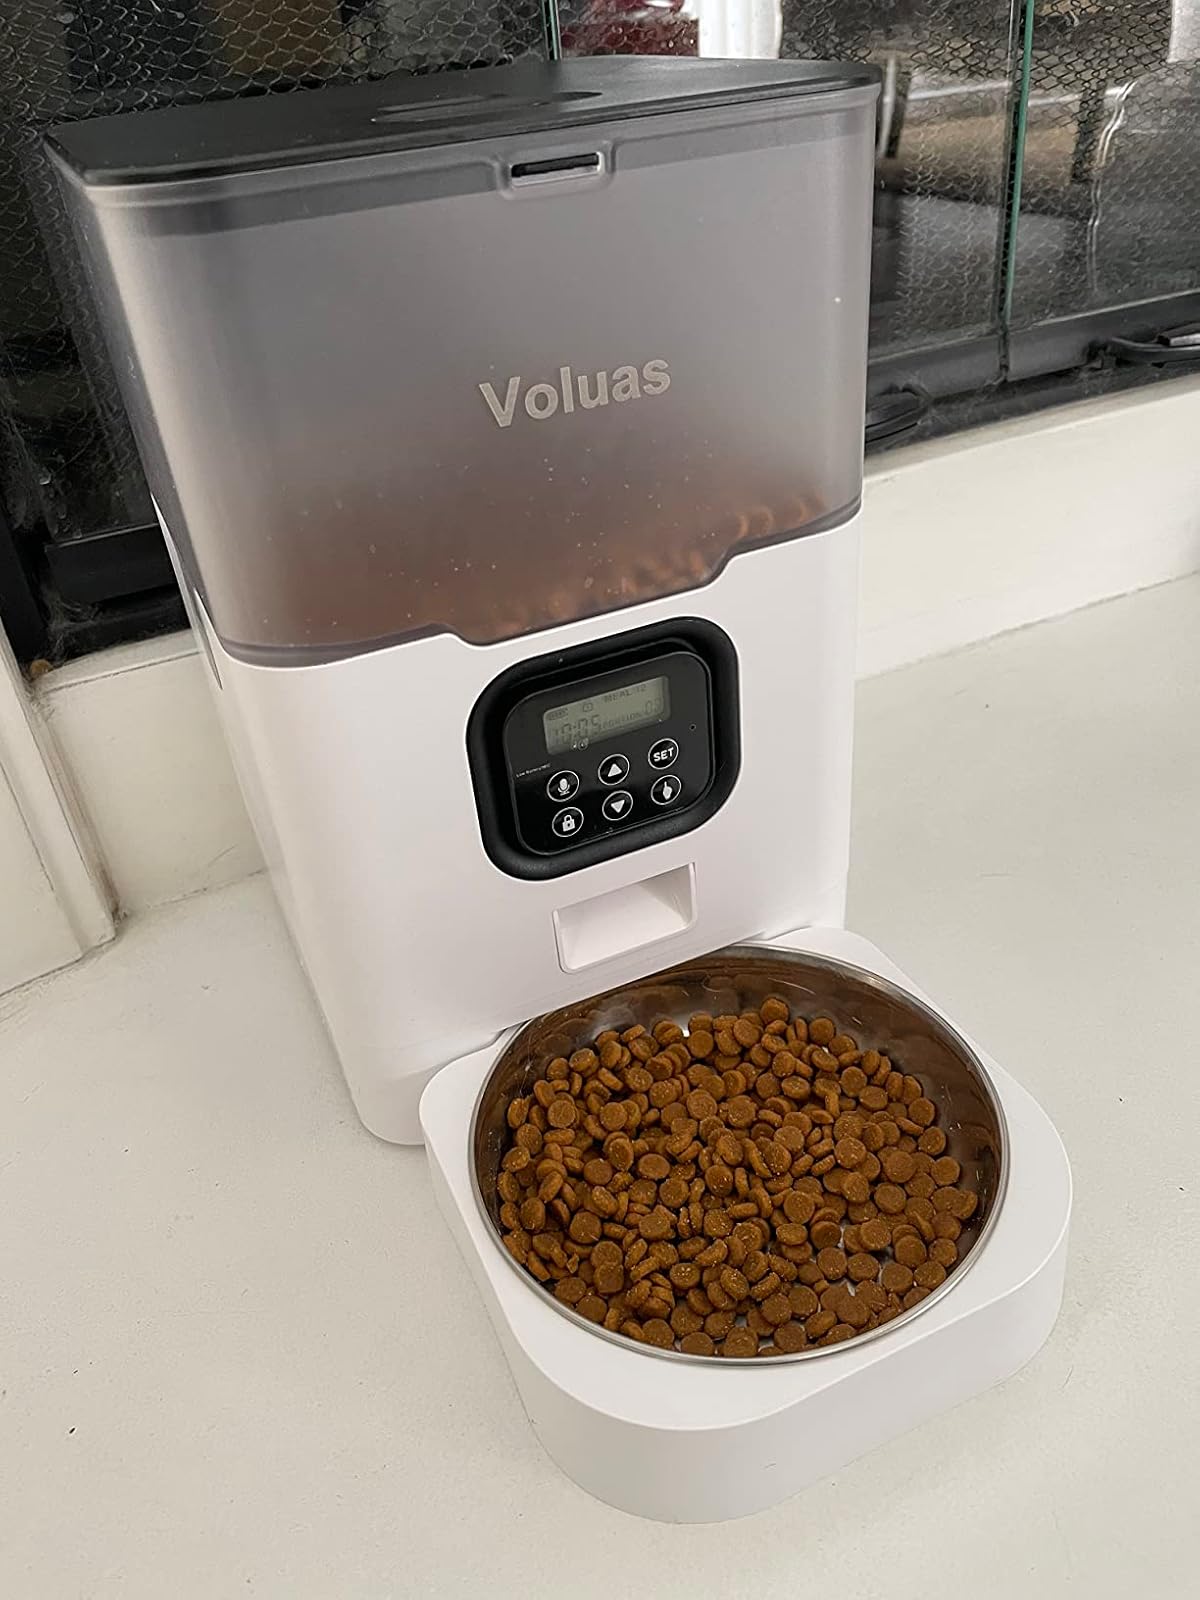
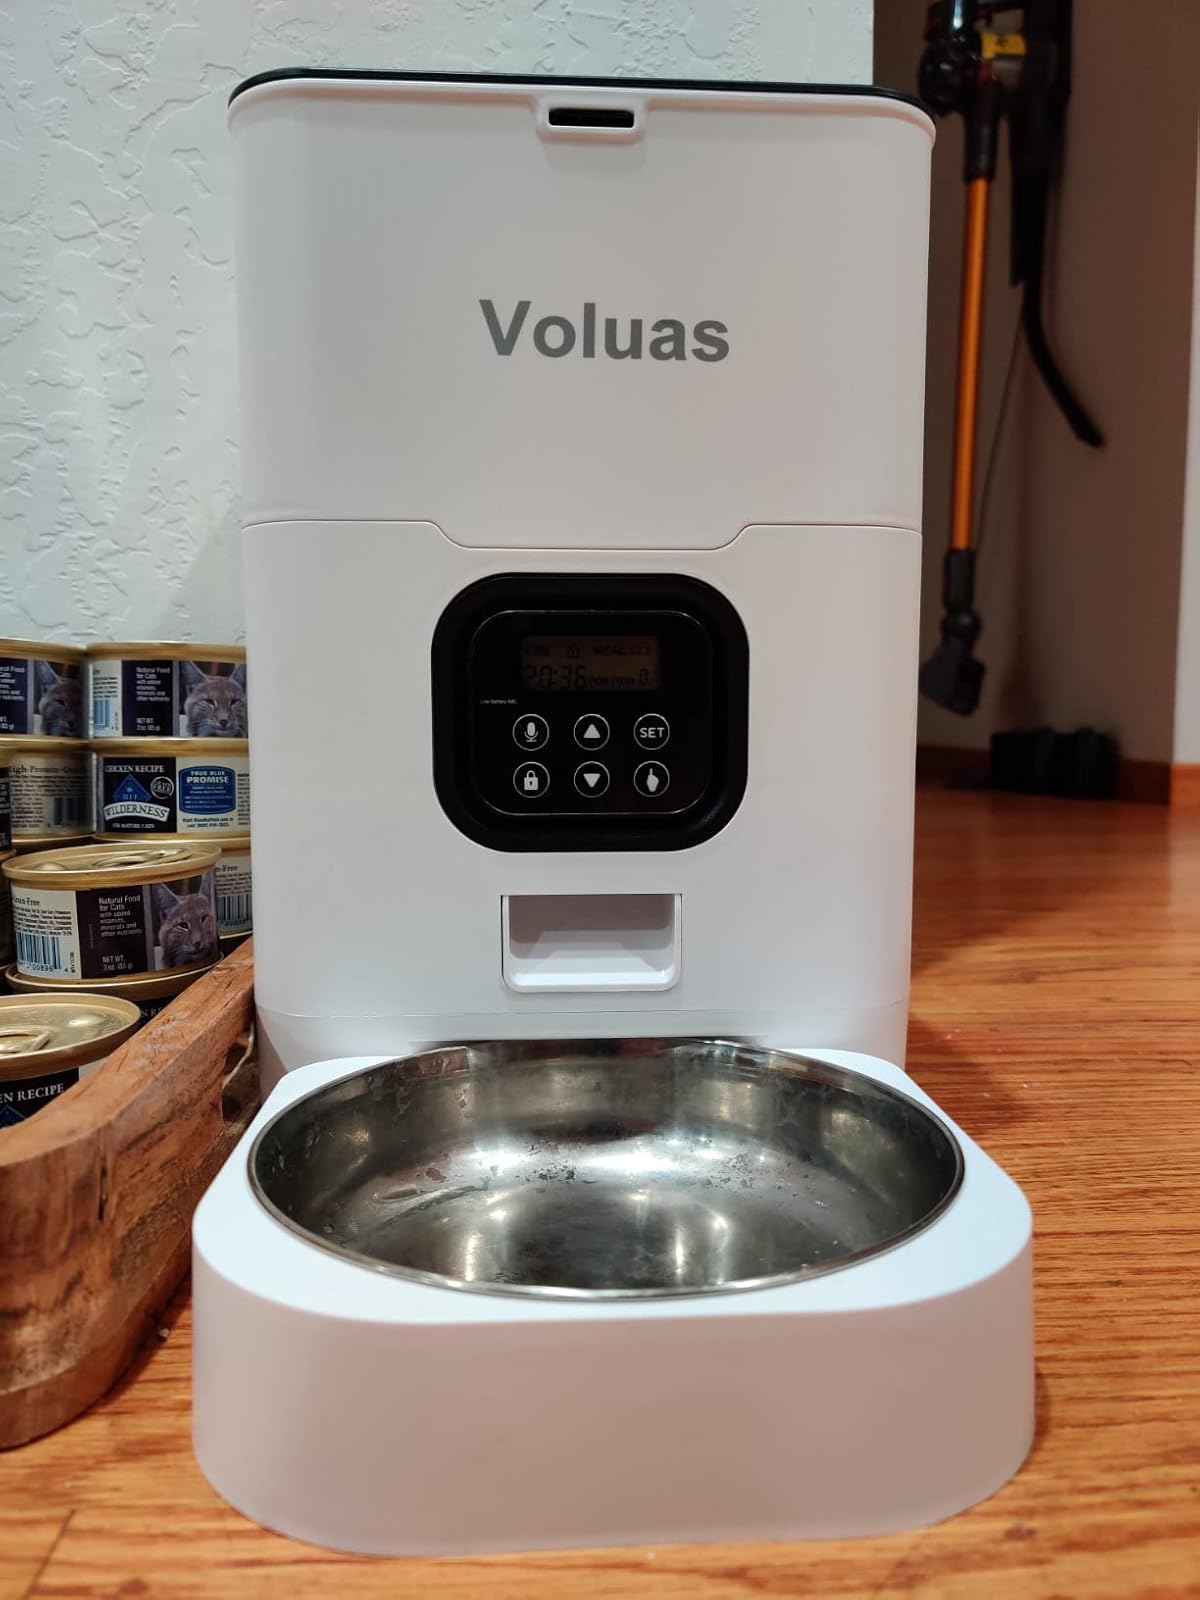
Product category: items_feeder
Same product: no